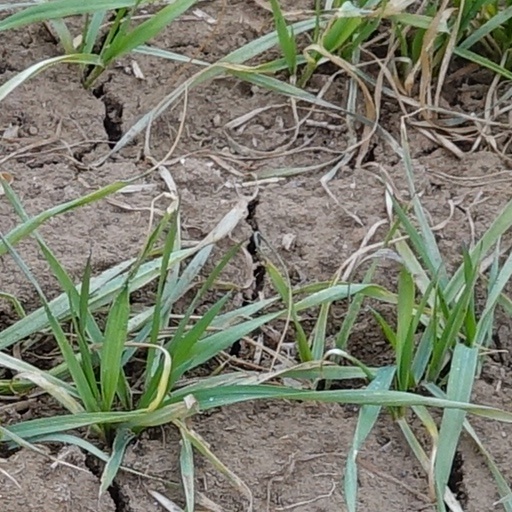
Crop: wheat